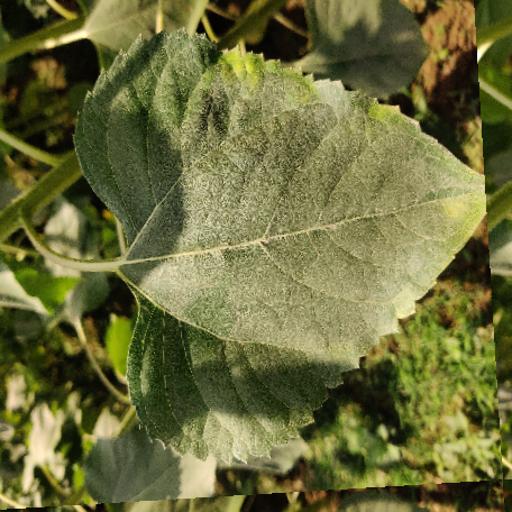
Label: Fresh_leaf